Microsleep

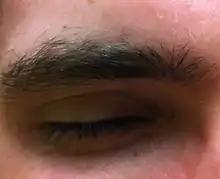
Eyelid closed, demonstrating microsleep event according to eye-video test

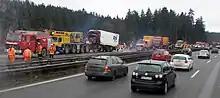
Traffic collision, a possible consequence of microsleep

With over 1,550 fatalities and 40,000 nonfatal injuries occurring annually in the United States alone as a result of drowsy driving, sleep loss has become a public health problem. When experiencing microsleeps while driving an automobile, from the perspective of the driver, they are driving a car, and then suddenly realize that several seconds have passed by unnoticed. It is not obvious to the driver that they were asleep during those missing seconds, although this is in fact what happened. The sleeping driver is at very high risk for having a collision during a microsleep episode.